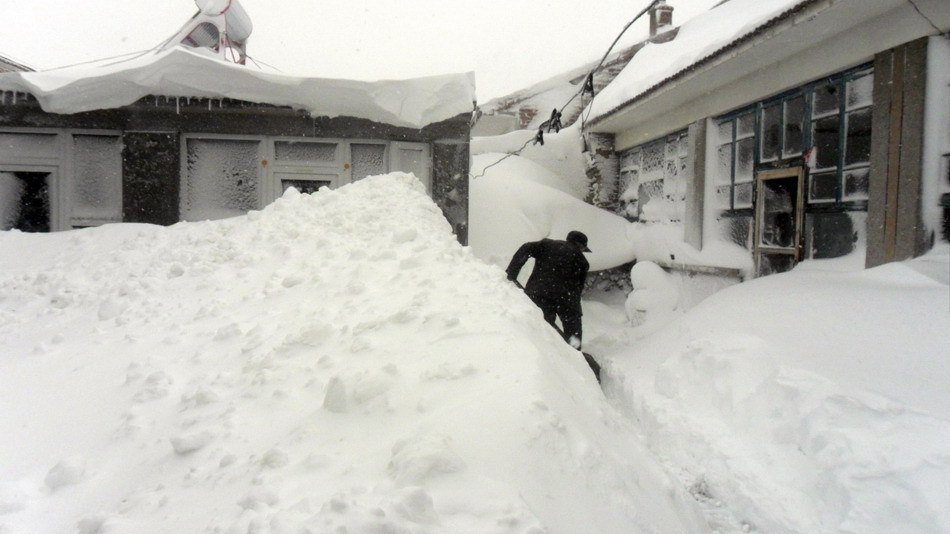
Weather: snow or frosty